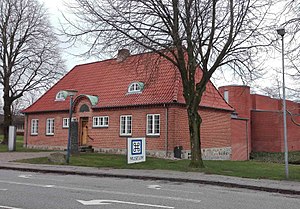
Museumscenter Aars
Indgangsparti til museet
Vesthimmerlands Museum i Aars
Vesthimmerlands Museum er et kulturhistorisk museum i Himmerland. Hovedsædet er museumsbygningen i Aars.